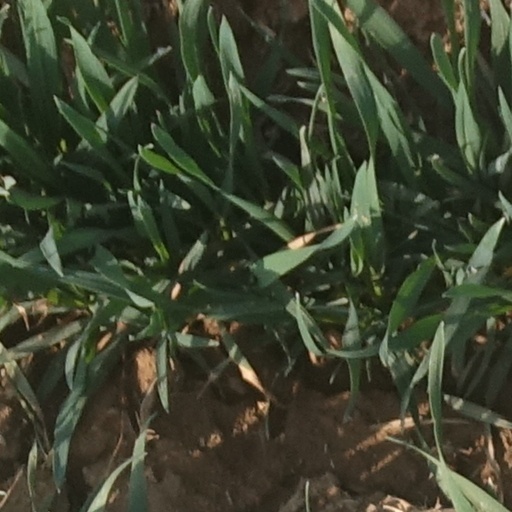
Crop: wheat